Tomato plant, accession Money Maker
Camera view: tilt-top (135 deg); turntable rotation: 270 degrees
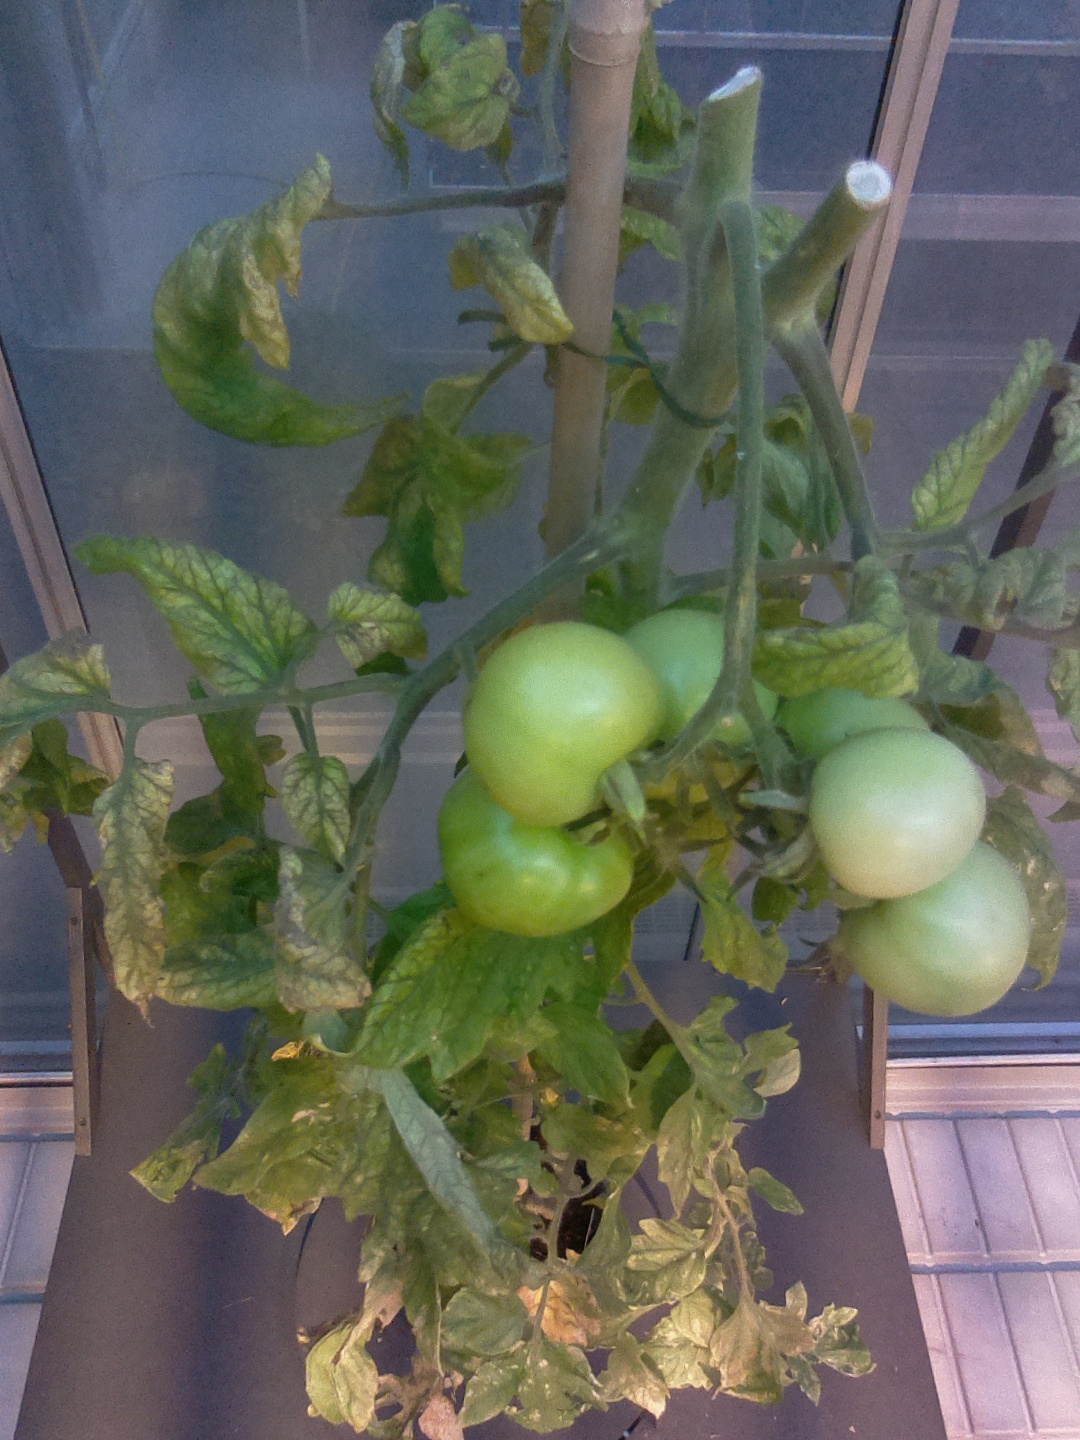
BBCH growth stage 79: 90% -100% of final fruit size